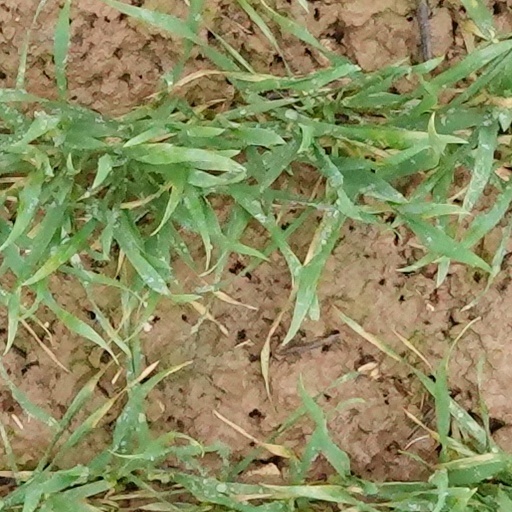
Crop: wheat